Artemy Volynsky

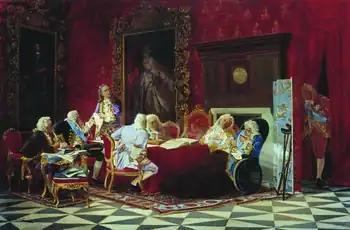
Ministers Cabinet of Empress Anna Ivanovna with Volynsky present. Painting by Valery Jacobi.

In 1738 he was introduced into the Russian cabinet by Biron as a counterpoise against Andrei Osterman. Volynsky, however, now thought himself strong enough to attempt to supersede Biron himself, and openly opposed the favorite in the State Council in the debates as to the indemnity due to Poland for the violations of her territory during the War of the Polish Succession, Biron advising that a liberal indemnity should be given, whereas Volynsky objected to any indemnity at all.